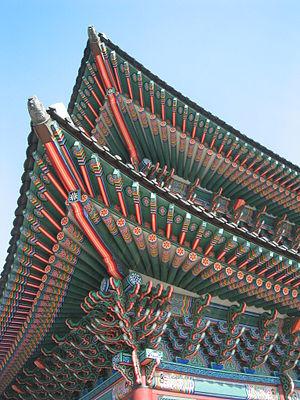
Cet article sur l'architecture coréenne décrit les bâtiments construits en Corée depuis la préhistoire jusqu'à nos jours.